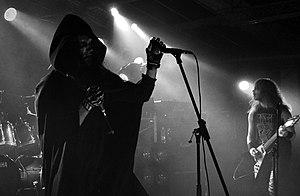
Taake à la Satan's Convention, à Osnabrück (Allemagne), le 3 Décembre 2011.